Anthony Mounier

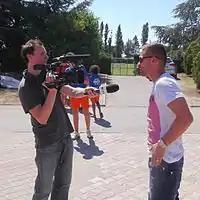
Mounier being interviewed by a Canal+ journalist.

On 29 August 2015, Italian club Bologna signed the Frenchman from Montpellier on a three-year deal reported to be worth around €1.5 million. Upon joining the club, he was given the number 26 shirt.